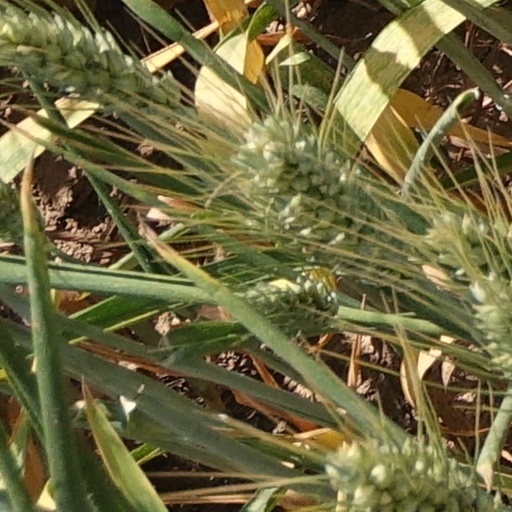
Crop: wheat